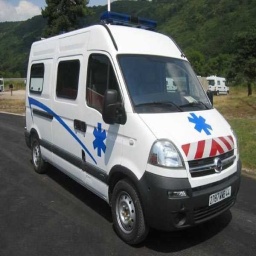
Label: ambulance